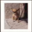
Label: dog